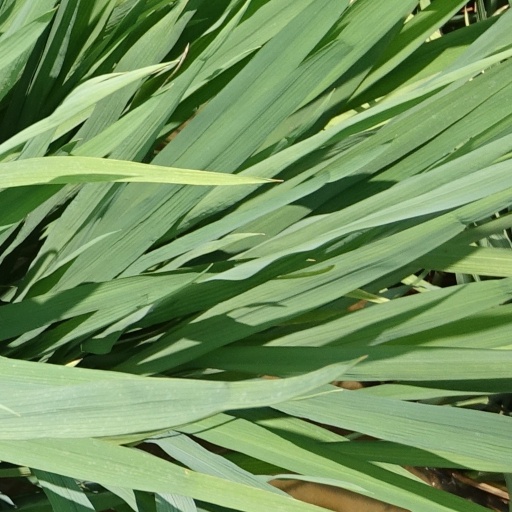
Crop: rice